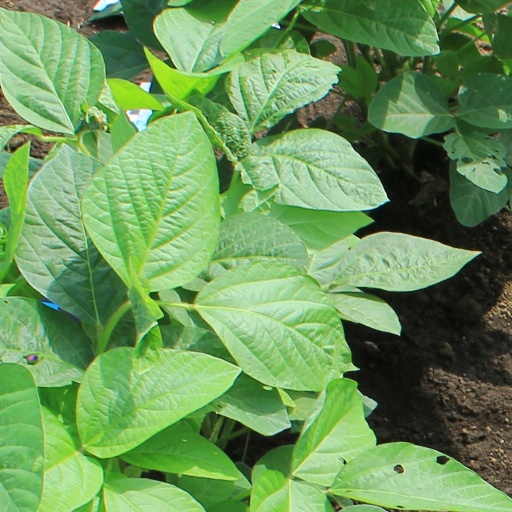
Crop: soybean